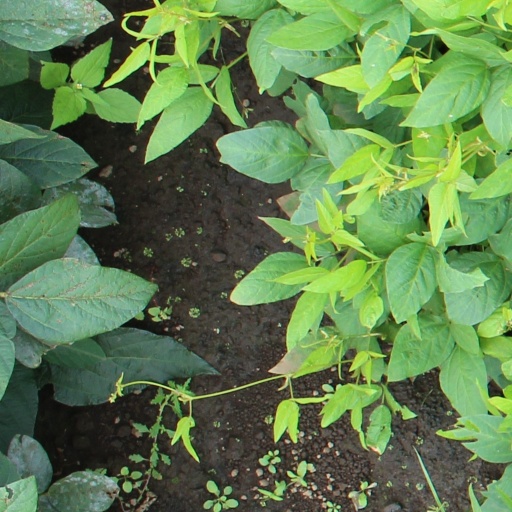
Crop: soybean